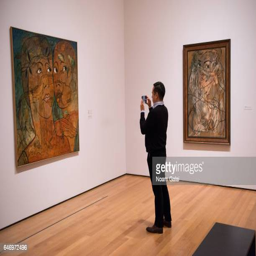
a view inside the gallery